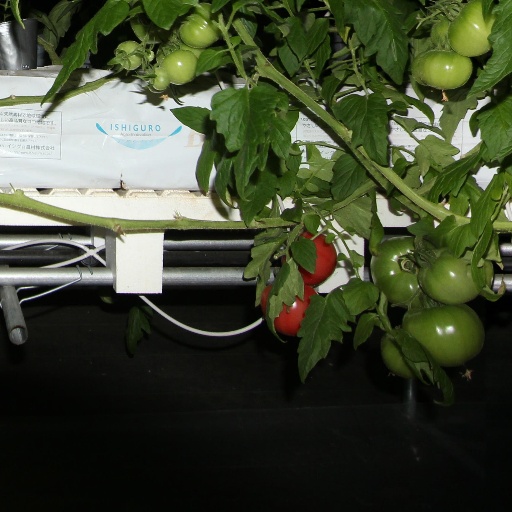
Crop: tomato